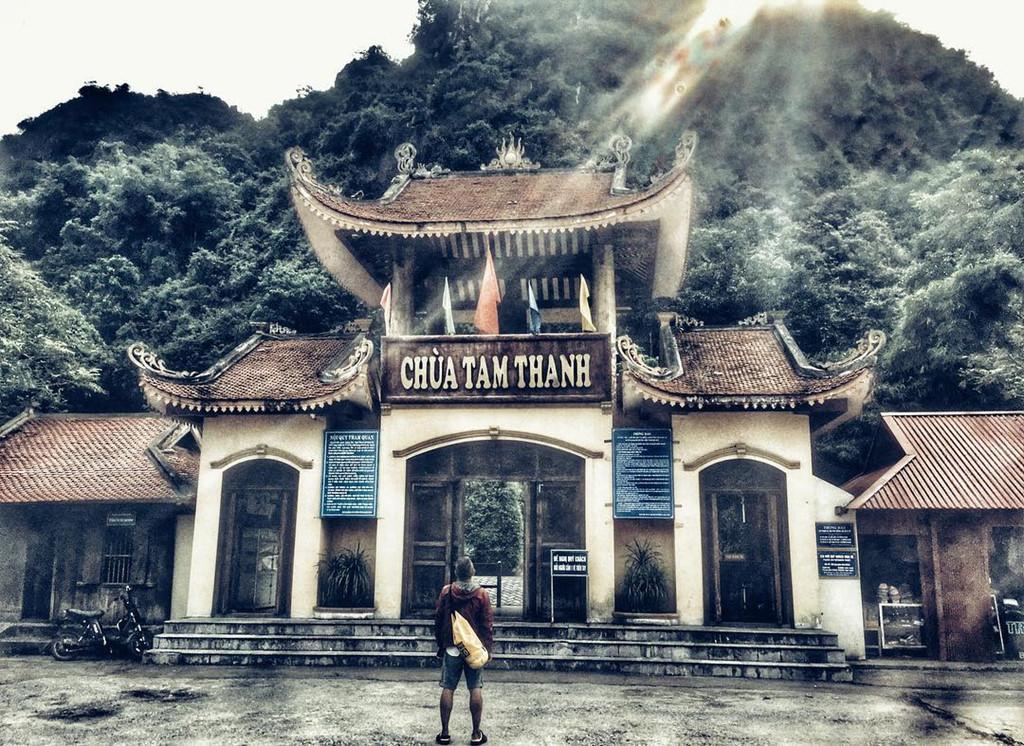
có một ngôi chùa xuất hiện ở trong bức ảnh